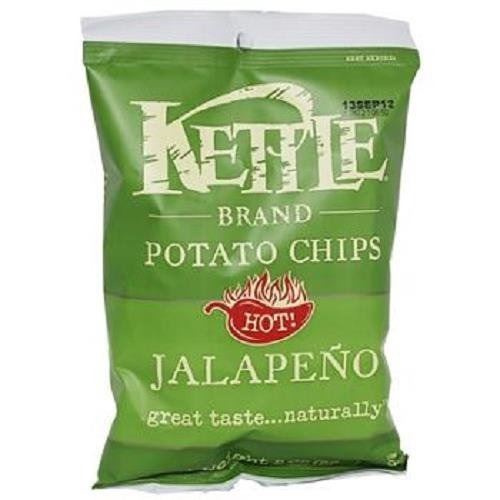
Item Name: KETTLE BRAND HOT JALAPENO CHIPS 2-oz Each ( 6 in a Pack )
Bullet Point: KETTLE BRAND HOT JALAPENO CHIPS 2 oz Each ( 6 in a Pack )
Product Description: 1008411411636, Kettle Chips 6/2Oz Hot Jalapeno, Size6/2Oz, Weight 2, st8161
Value: 6.0
Unit: Count

Price: 9.79